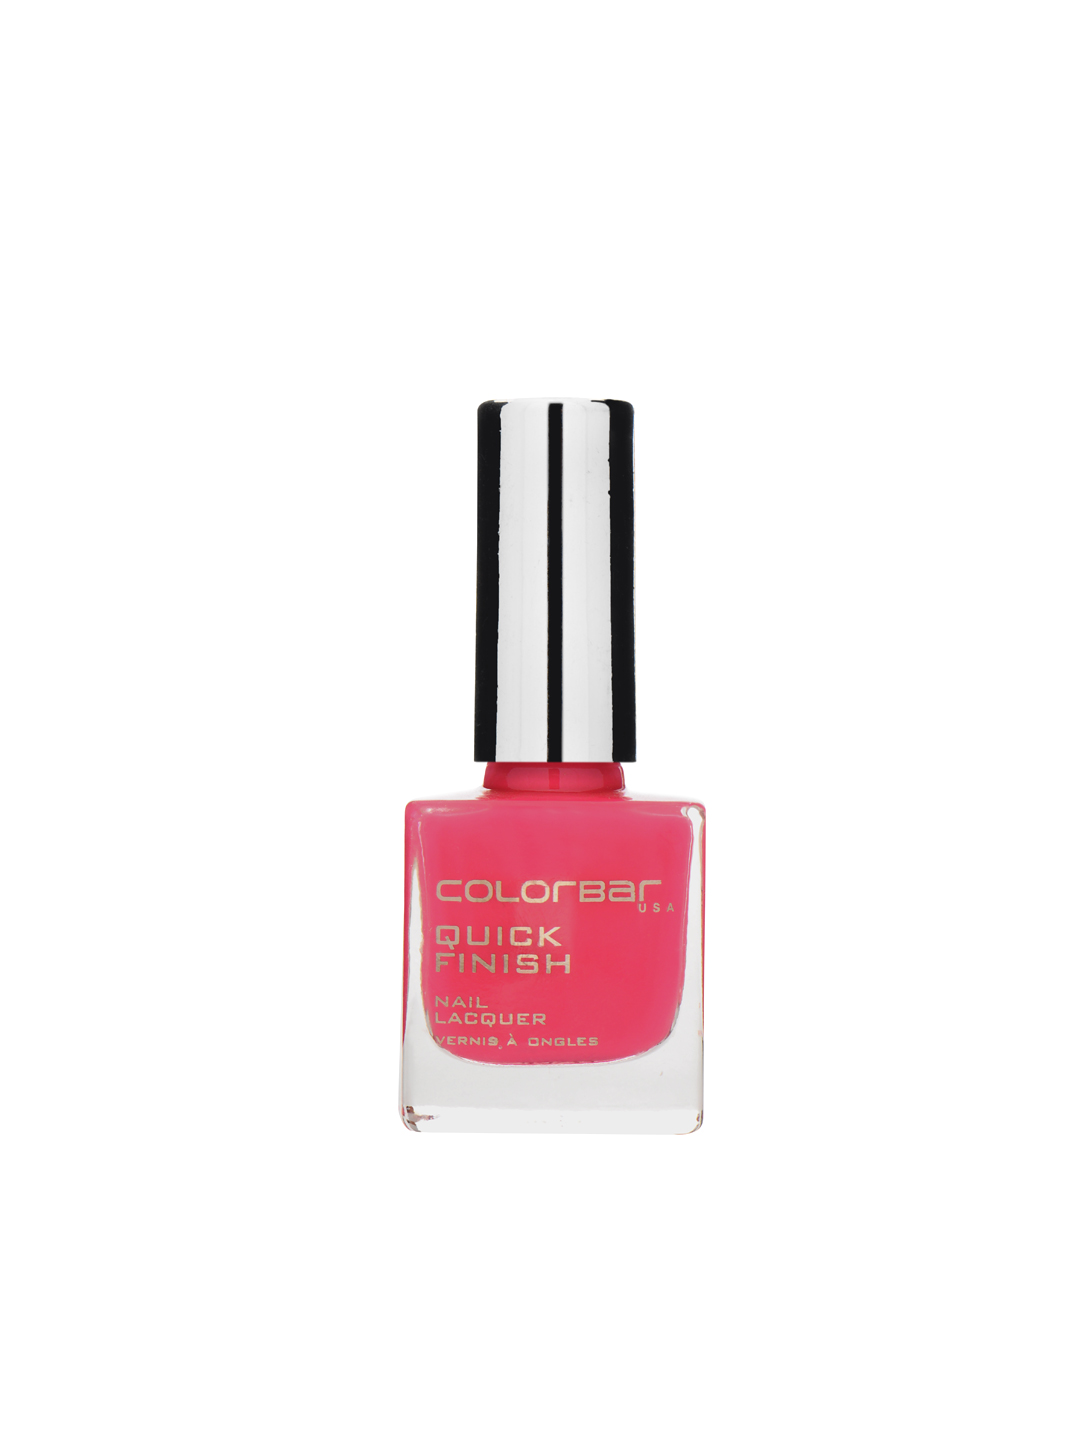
Colorbar Quick Finish Nail Lacquer 15
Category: Personal Care / Nails / Nail Polish
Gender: Women
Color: Pink
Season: Spring 2017
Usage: Casual